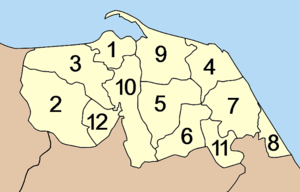
Pattani est une province de Thaïlande.